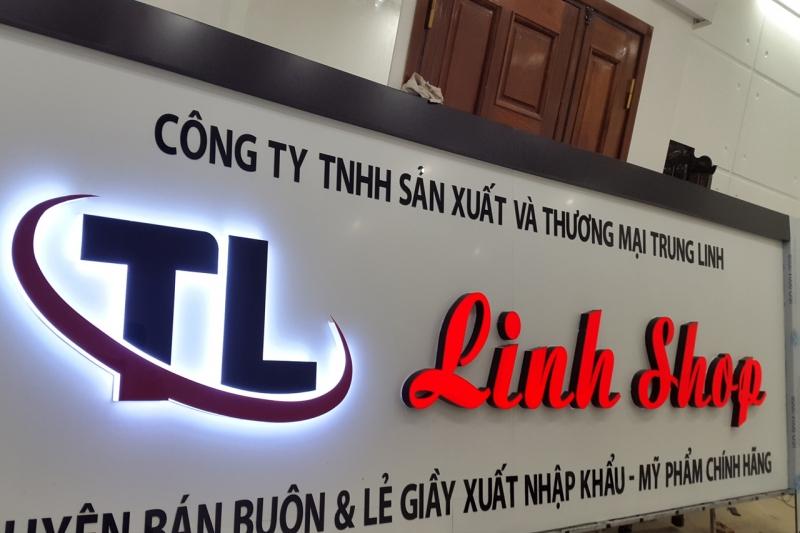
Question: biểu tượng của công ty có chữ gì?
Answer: có chữ t và chữ l